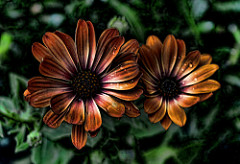
Flower: daisy